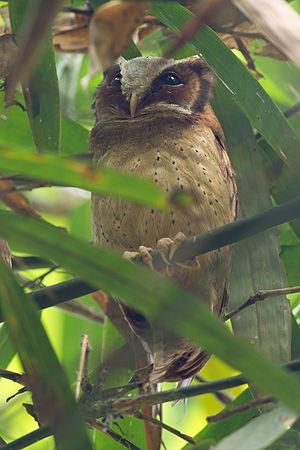
Le Petit-duc à front blanc est une espèce de rapaces nocturnes appartenant à la famille des Strigidae.